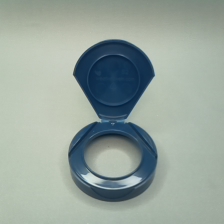
Color: blue
Cap type: flip-top cap